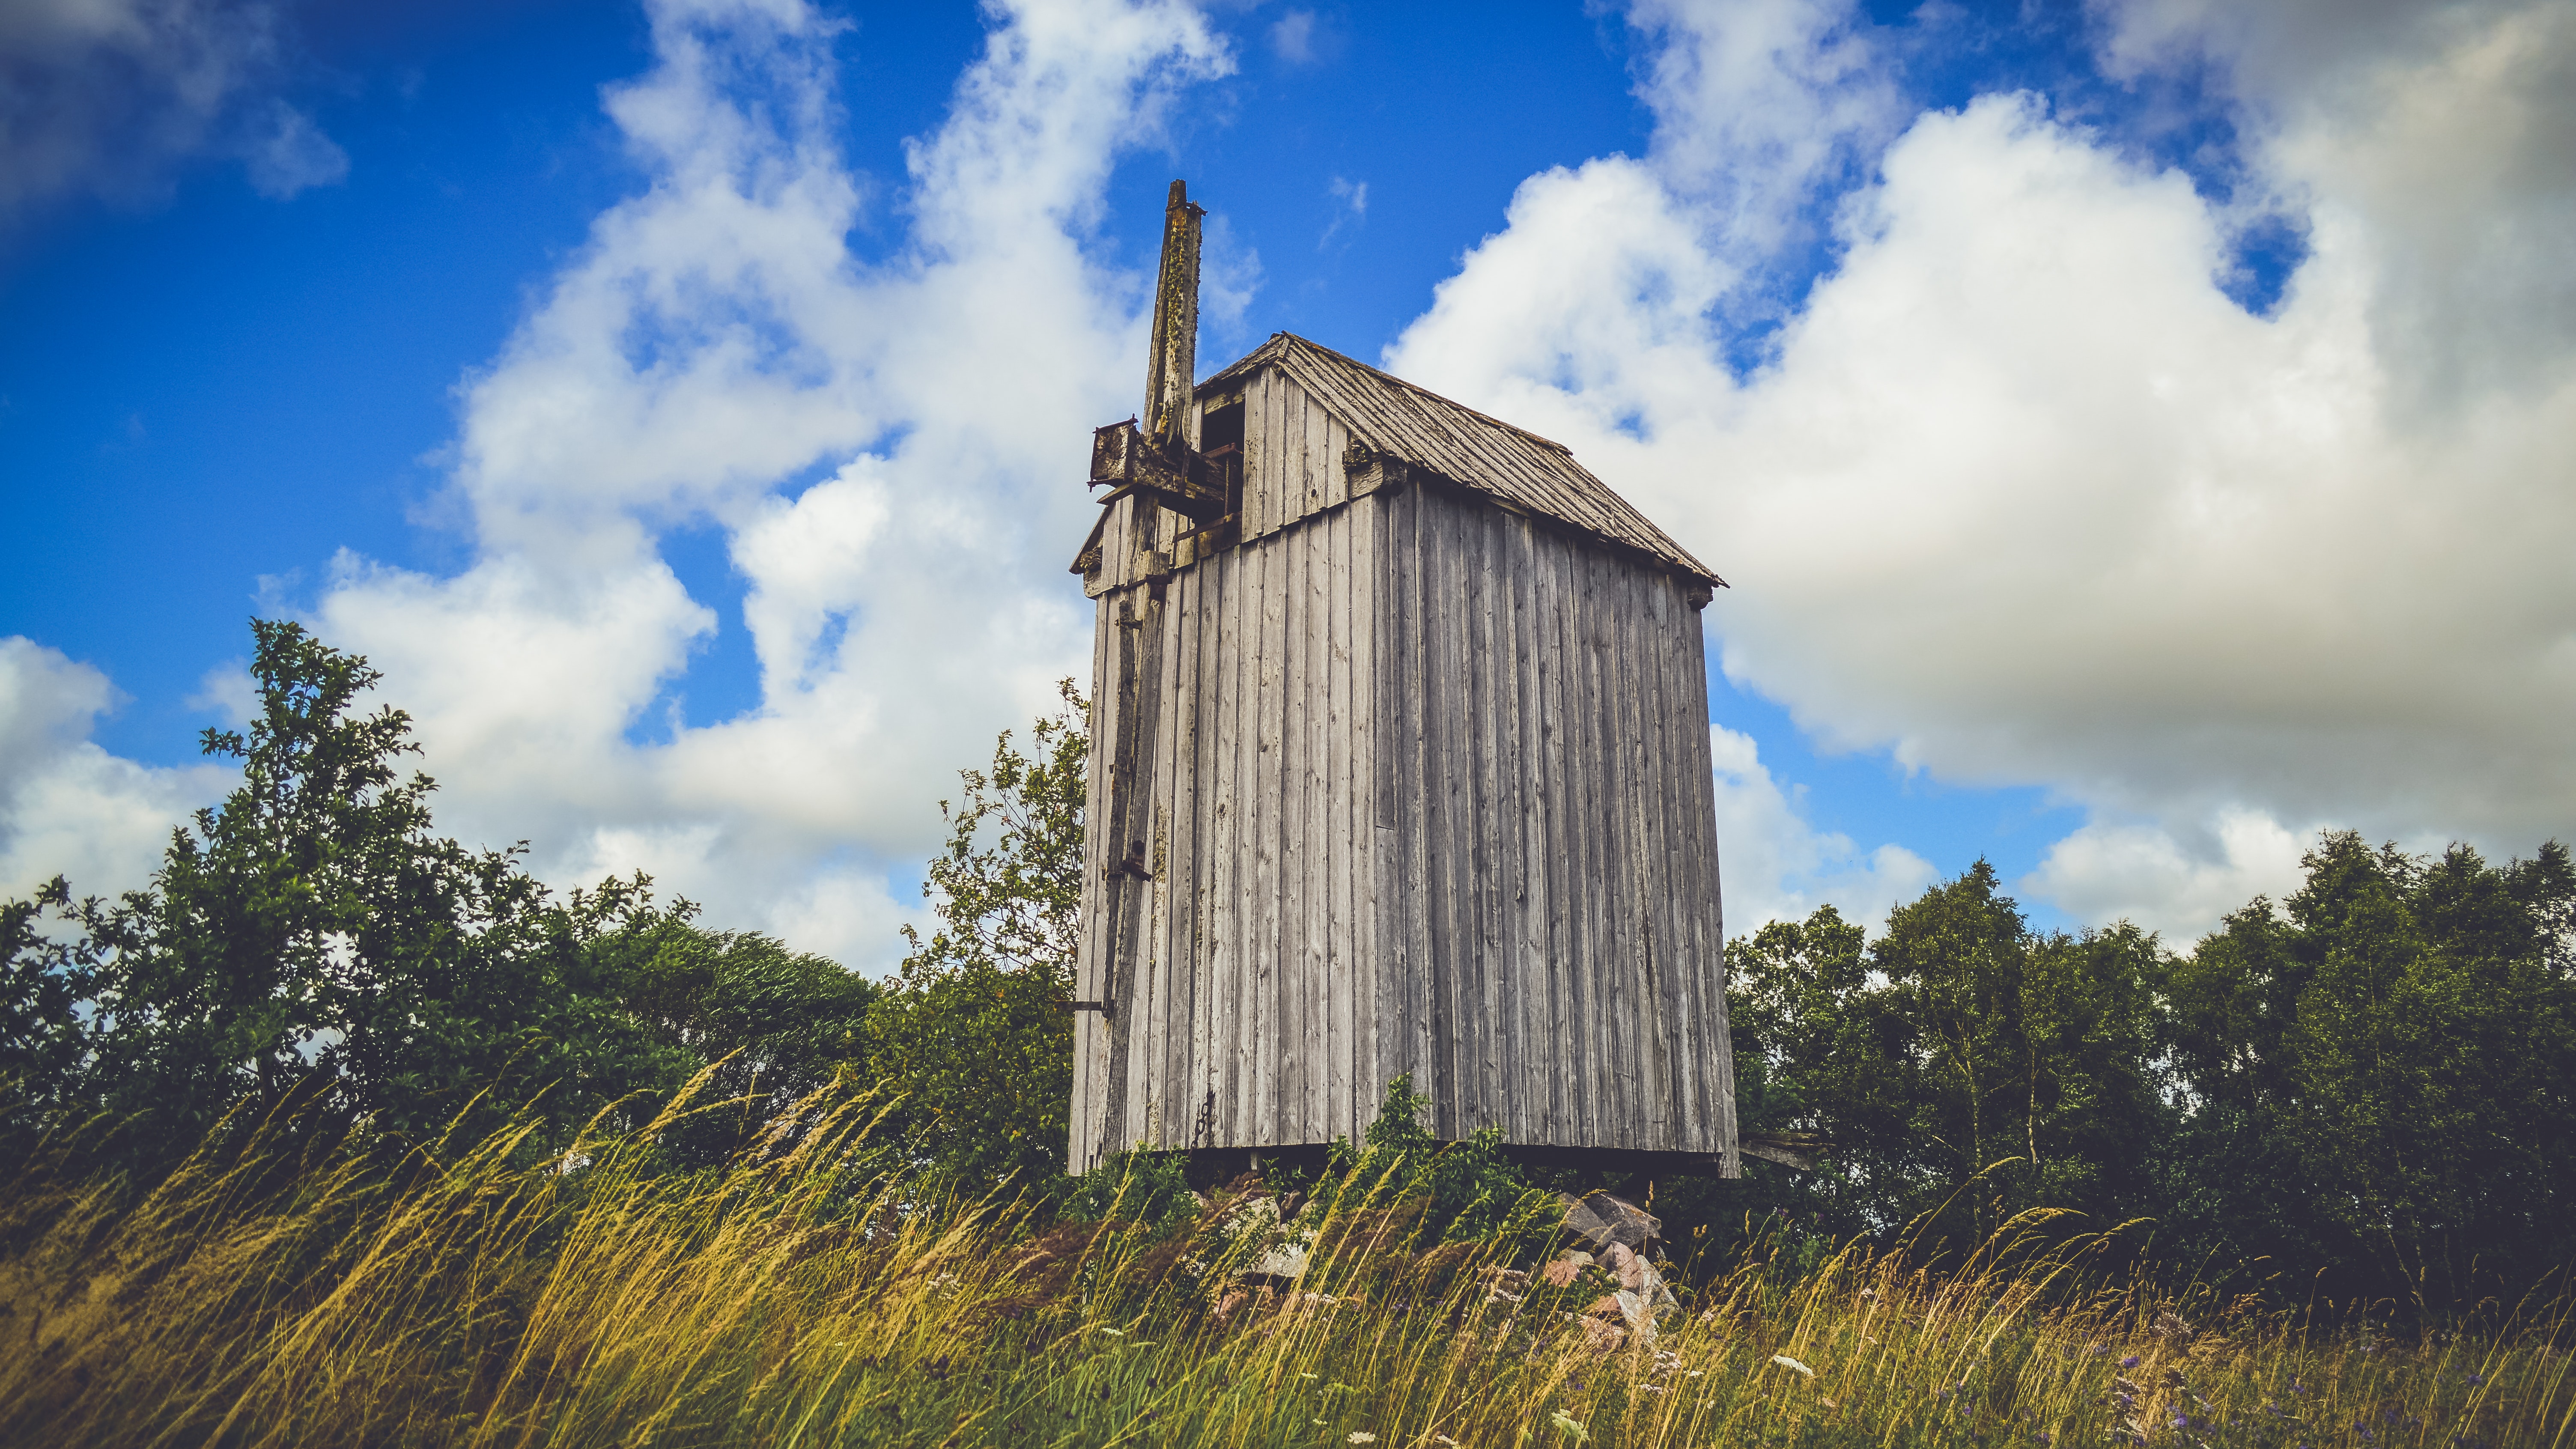
sky, natural landscape, outhouse, rural area, prairie, tree, house, grass, grassland, meadow, cloud, plant, shed, cumulus, farm, barn, building